Al-Shifa Hospital

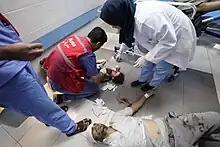
A bloodied child on the floor of a hospital being treated by a nurse. A man with his head wrapped in a bandage wearing blood-stained clothes lays on the floor nearby.

During the Gaza war beginning in 2023, hospital administrators at al-Shifa said the hospital was overwhelmed with wounded and dying people, operating well over its 700-bed capacity, and was running short on fuel, beds, and medical supplies. The hospital was also housing thousands of displaced Palestinians seeking shelter from airstrikes during the war.